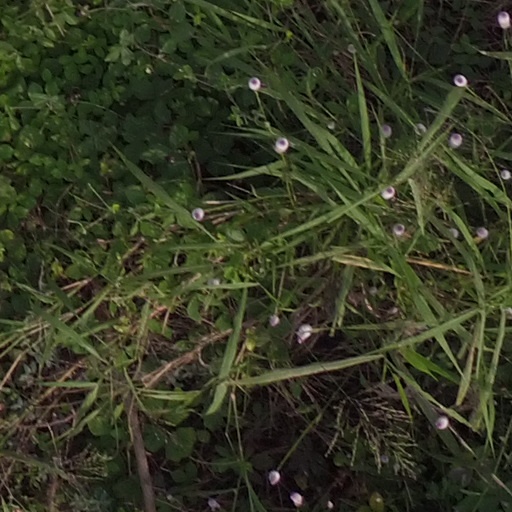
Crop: maize; corn